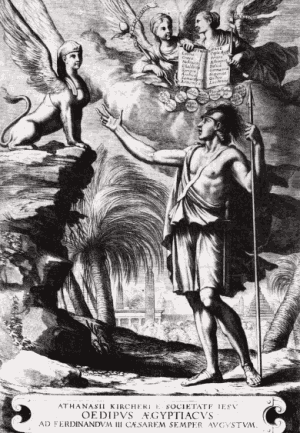
Œdipus Ægyptiacus est une célèbre œuvre de philosophie et égyptologie composée par le jésuite allemand et esprit encyclopédique, Athanasius Kircher.